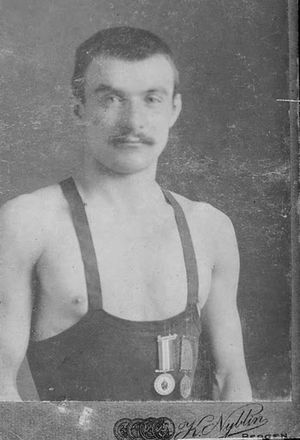
Nathal Mikal Sørensen
Nathal Mikal Sørensen
Nathal Mikal Sørensen var en norsk bokser. Han boksede for Bergens Atletklub.